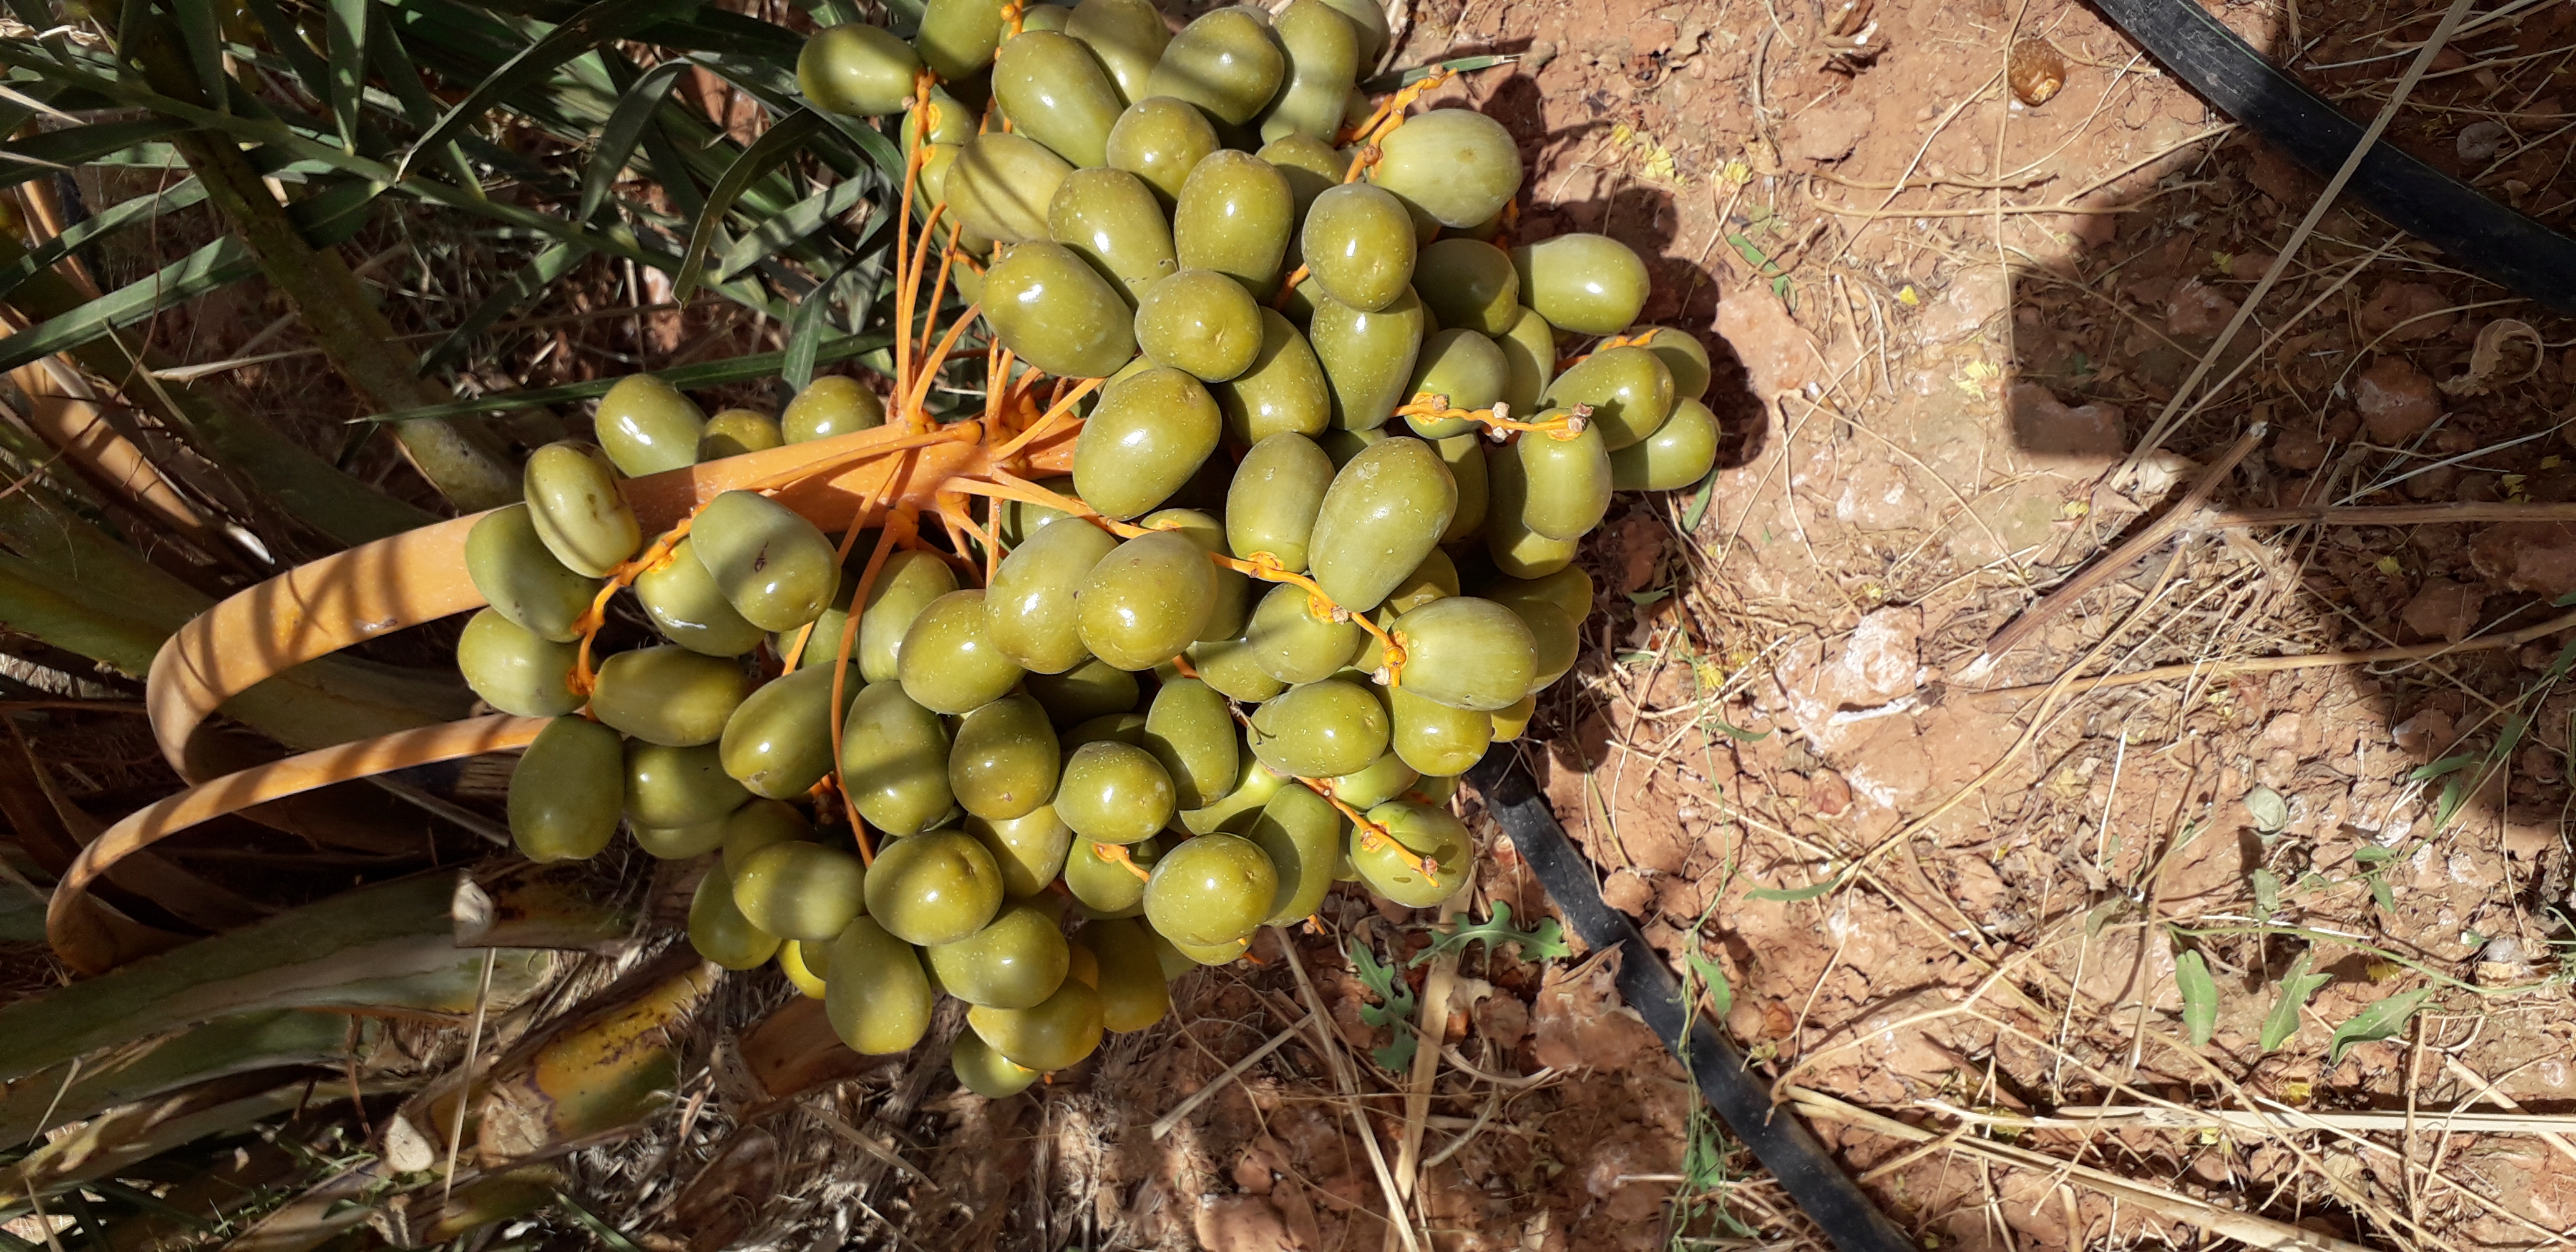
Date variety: Boufagous